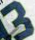
Number: 3